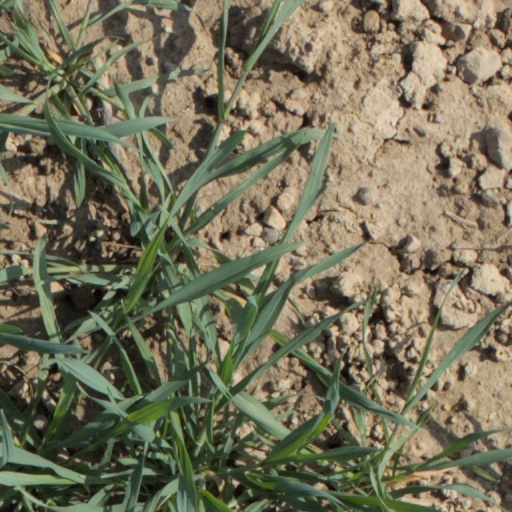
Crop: wheat